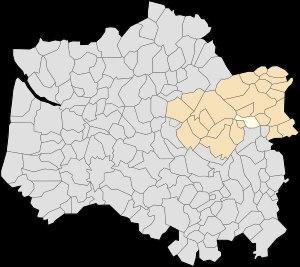
Ruisseauville est une commune française située dans le département du Pas-de-Calais en région Hauts-de-France.